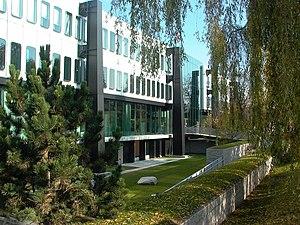
Vue du jardin de l'ambassade de France à Varsovie
David Besson-Girard est un architecte-paysagiste français, né à Mâcon le 13 novembre 1964.